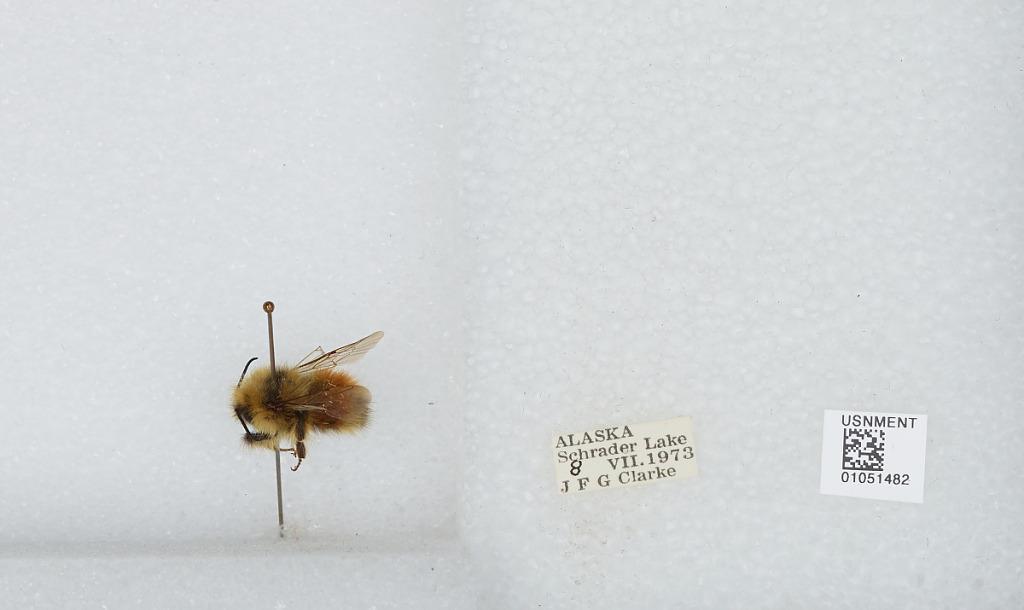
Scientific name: Bombus sp.
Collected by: J. Clarke
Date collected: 1973-7-8
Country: United States
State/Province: Alaska
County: Yukon-Koyukuk
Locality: Schrader Lake
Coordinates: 66.8181, -143.736